Naoe Fushimi

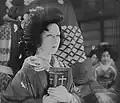
Naoe Fushimi in "Junkyō kesshi Nihon nijūroku seijin" (殉教血史 日本二十六聖人) directed by Tomiyasu Ikeda (1931)

Fushimi acted on the stage and in films. She was a member of the troupe at Tsukiji Shogekijo (Tsukiji Little Theater), and appeared in Japanese films during the 1920s and 1930s, with a few later appearances. She began her career in the silent era, with the Nikkatsu studio"." "Oya no nai suzume" (1923) was her first screen appearance, using a screen name, "Teruko Fujima". She was often cast in historical dramas about samurai, and in seductive "vamp" roles. Her last film role was a cameo as an old woman in "Zatoichi in Desperation" (1972). She worked with many film directors, including Daisuke Itō, Sadao Yamanaka, Teinosuke Kinugasa, Minoru Inuzuka, and Kiyohiko Ushihara.